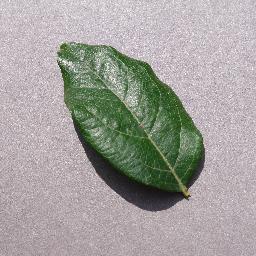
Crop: blueberry
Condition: healthy